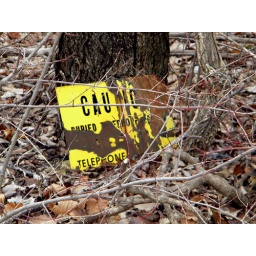
Caution sign leaning up against a tree on the side of the road.